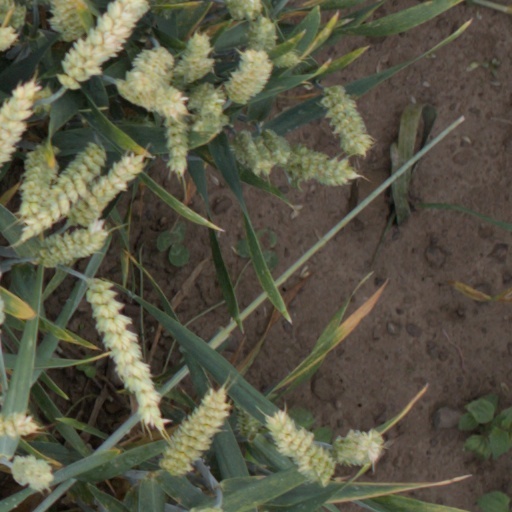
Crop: wheat